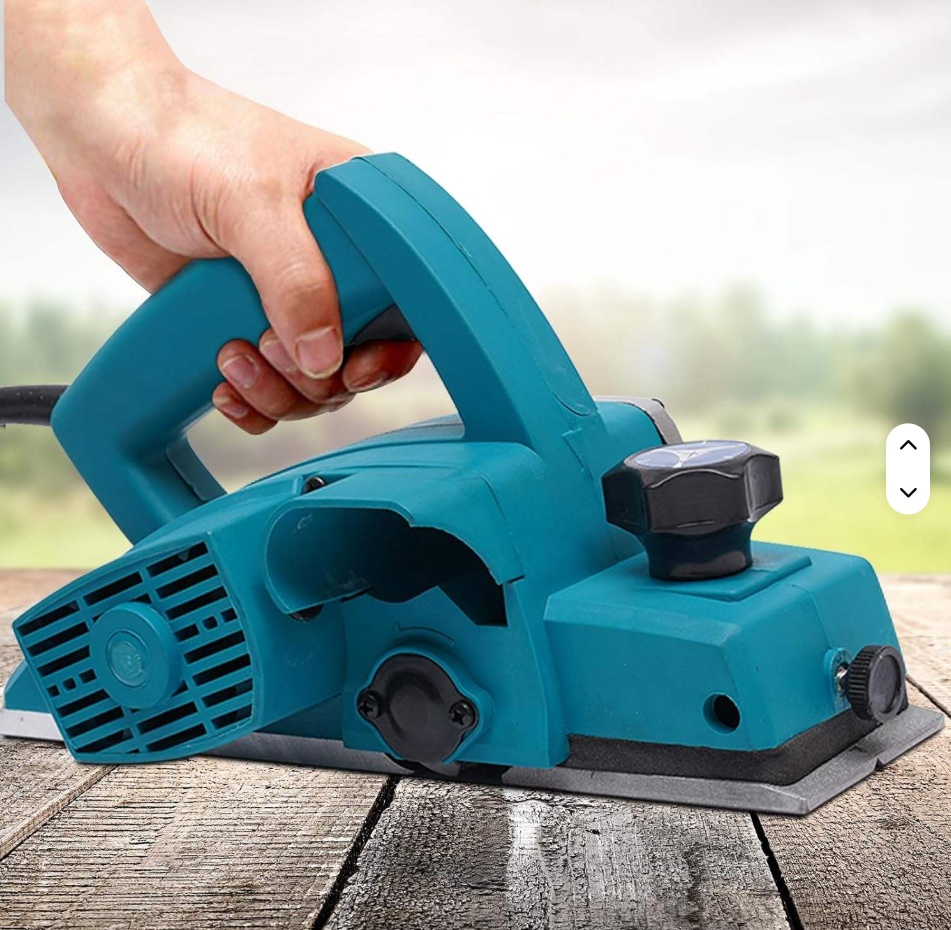
Electric Planer Portable Industrial Wood Planing Machine 1900B Hand Planer for Working with Wooden Materials
Brand: Tanz Shop
Product Description KQ-8201B is a multifunctional electric planer that can be use for wood planing. Equipped 650W copper wire motor， 82mm width saw blades. Can planing steps on the wood，and chamfering. Voltage: 110,120,220,230,240V~ Frequency: 50/60Hz Power: 650W No-load speed: 16500 r/min Blade size: 82*1 mm Box: Color box
Category: Hardware > Tools > Planers > Handheld Planers